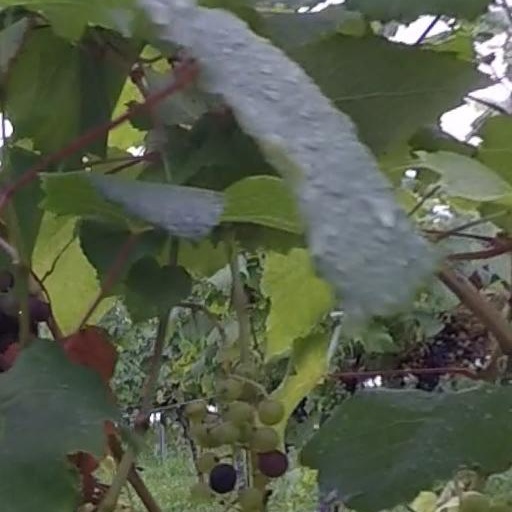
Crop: grape